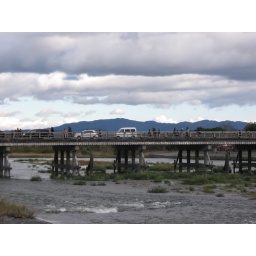
The Togetsu-kyo bridge over the Hozu-gawa river in Arashiyama, just west of Kyoto.